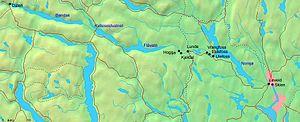
Le canal du Telemark se situe dans le sud de la Norvège, long de 105 km il relie les villes de Skien et Dalen par l'intermédiaire de huit écluses.